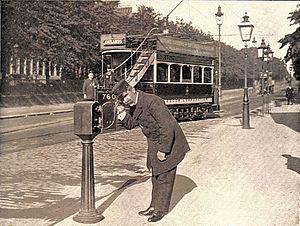
L'électricité existe depuis les débuts de l'univers qui est composé, selon des principes physiques, de « matière ». Son histoire vue par les hommes remonte aux débuts de l'humanité, car l'électricité est partout présente, très discrète la majorité du temps. Elle se manifeste parfois de manière très spectaculaire et brutale : par exemple sous forme d'éclairs associés au tonnerre et à des destructions.